François Cavanna

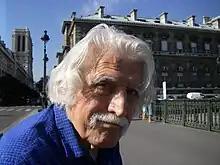
François Cavanna in 2008

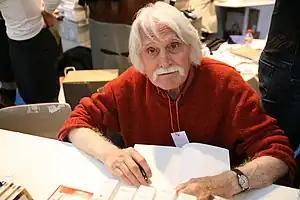
Cavanna in 2005

François Cavanna (22 February 1923 – 29 January 2014) was a French author and satirical newspaper editor.